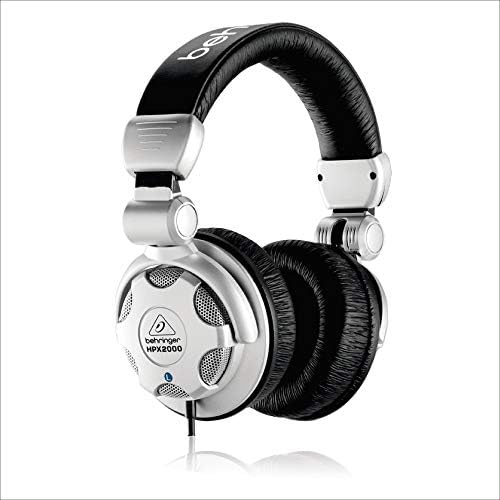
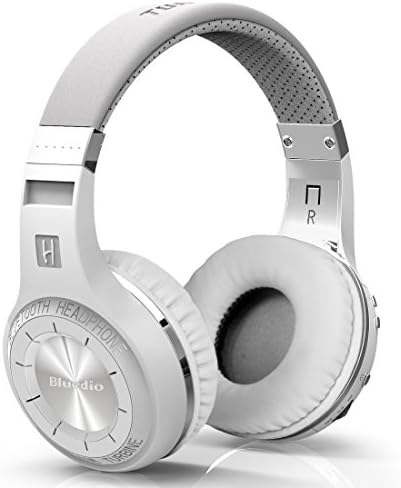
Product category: headphones
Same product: no